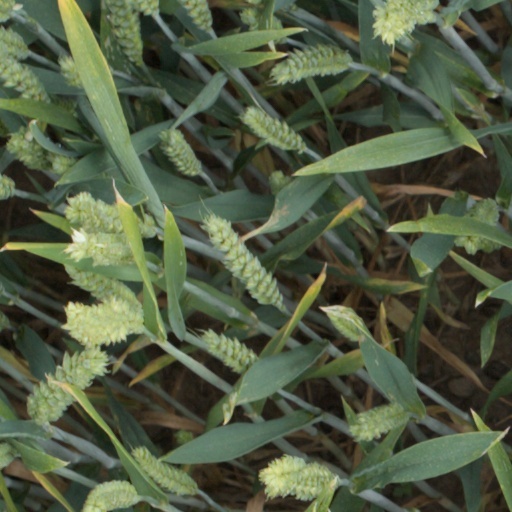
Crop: wheat